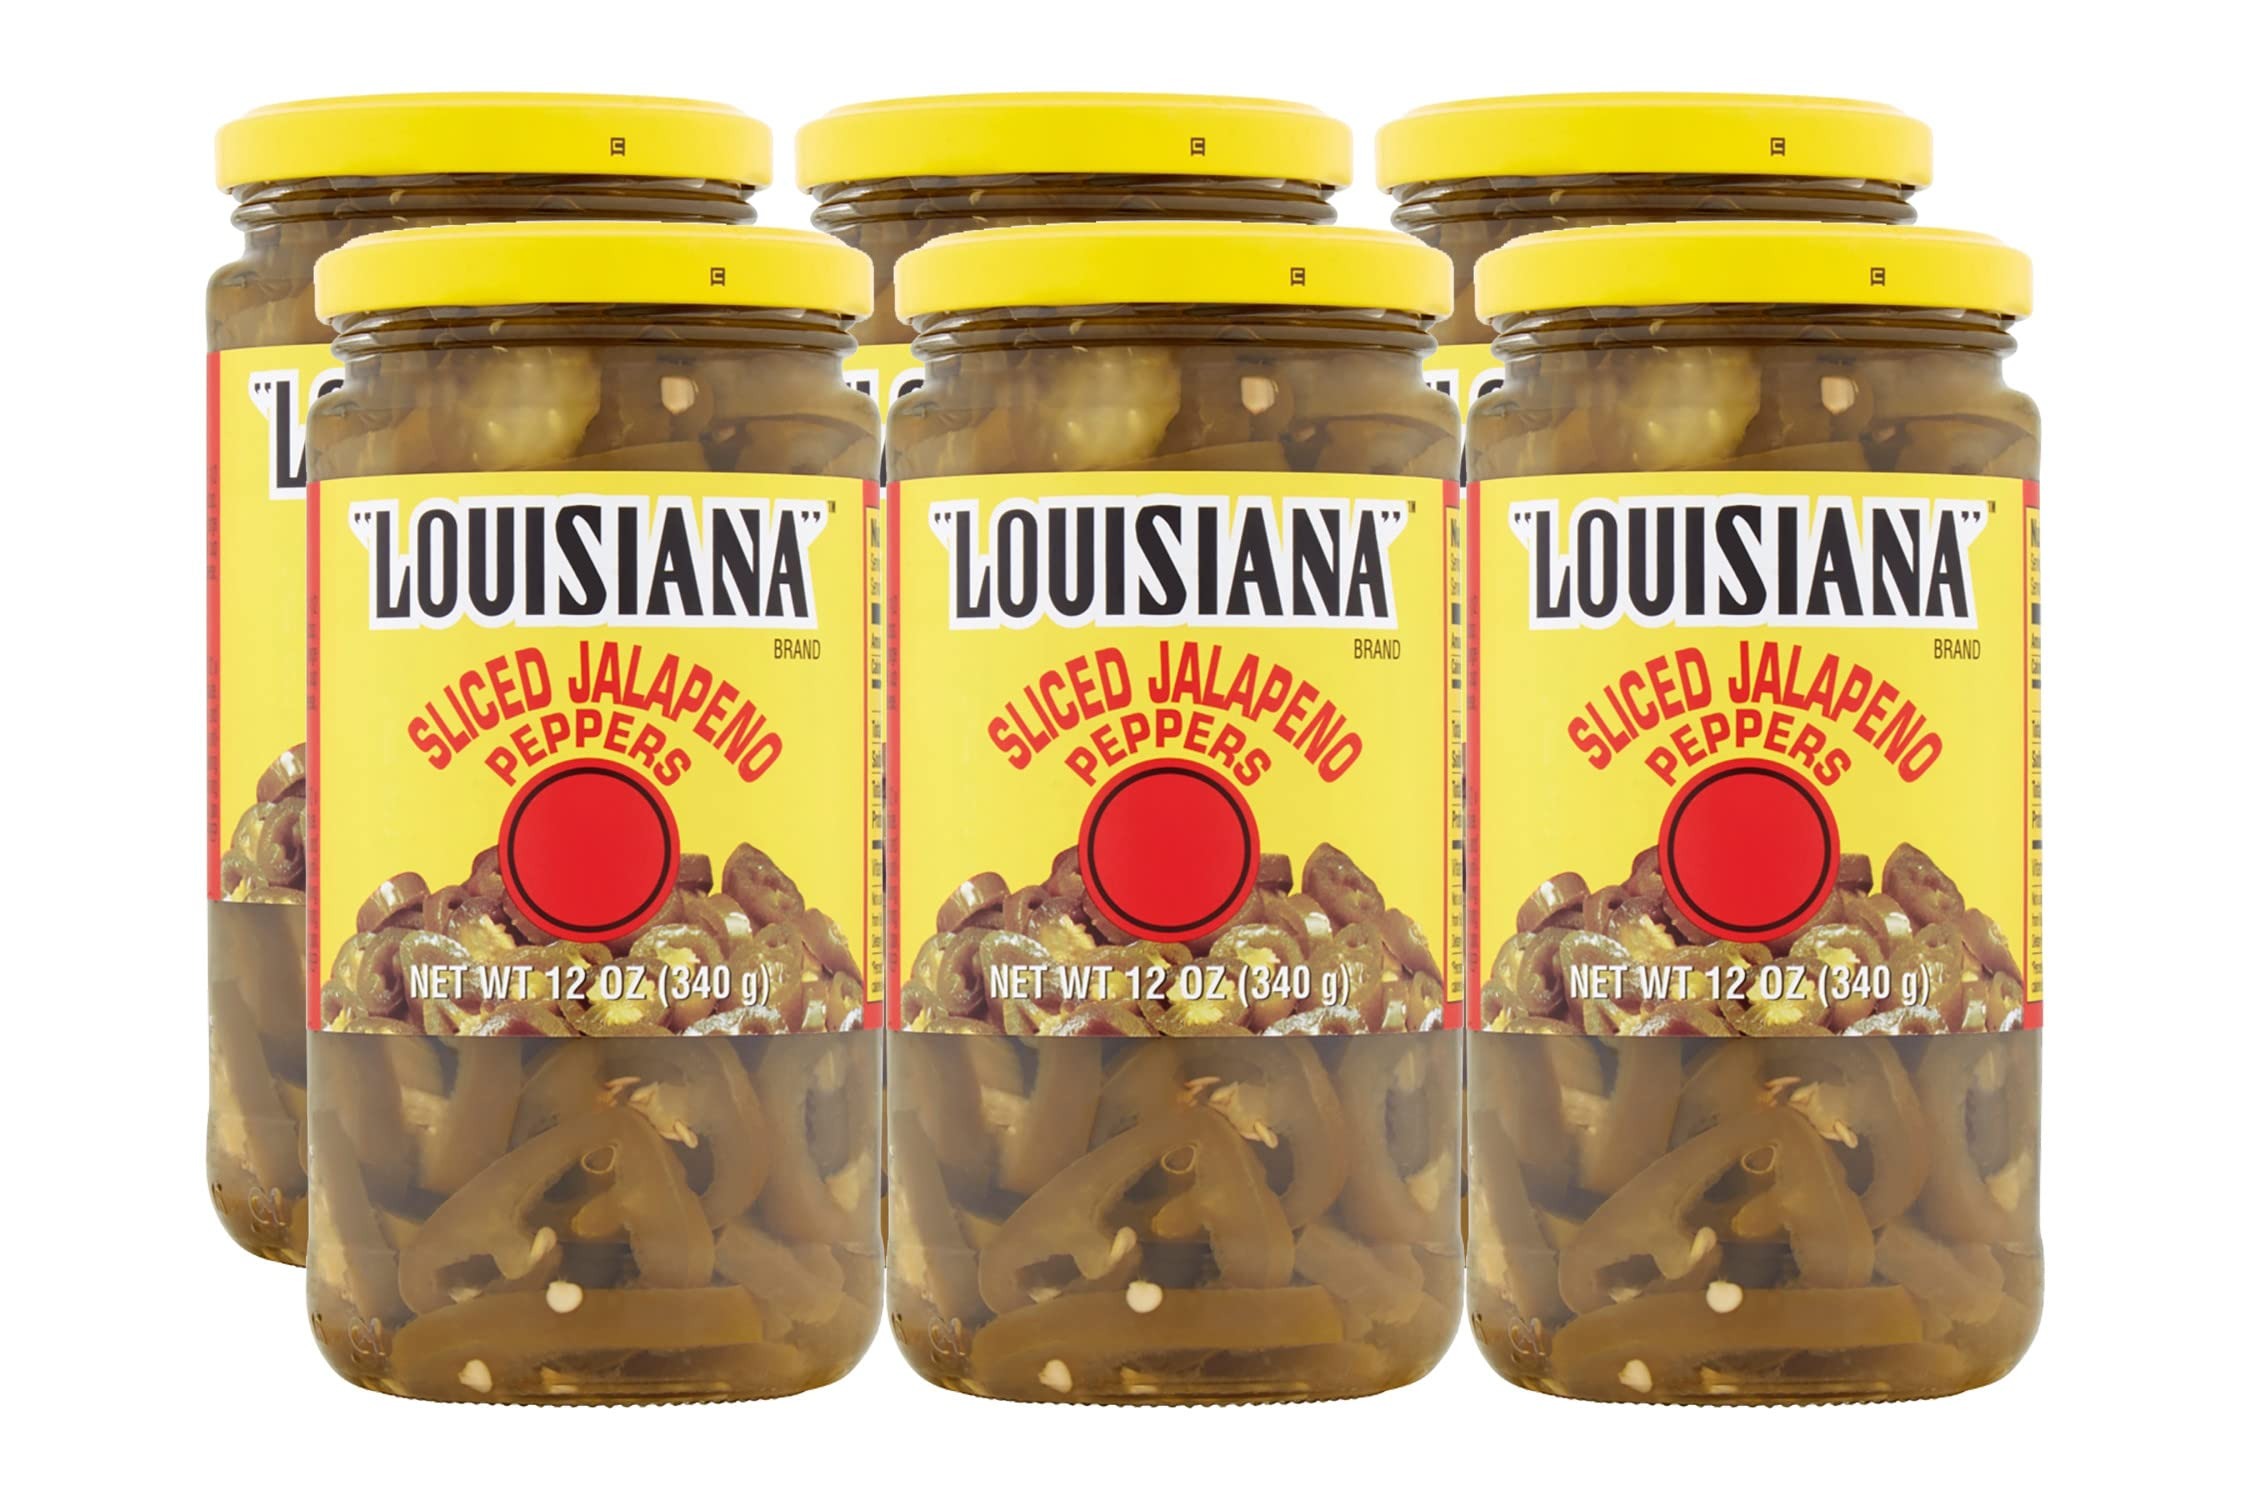
Item Name: Louisiana Brand Sliced Jalapeno Peppers, 12 Ounce Glass Jar (Pack of 6)
Bullet Point 1: Louisiana Brand Sliced Jalapeno Peppers
Bullet Point 2: Kosher
Bullet Point 3: Liven up your sandwiches and soups with our jalapeños
Bullet Point 4: Refrigerate after opening
Bullet Point 5: These Sliced Jalapeno Peppers come in a 12-Ounce Glass Jar
Product Description: Louisiana Brand Sliced Jalapeno Peppers, 12-Ounce Glass Jar: Liven up your sandwiches and soups with our jalapeños -- available in diced, sliced and whole jalapeños. Plus, turn that typical salad dressing into a memorable one with our vinegar mixture.
Value: 72.0
Unit: Ounce

Price: 20.69